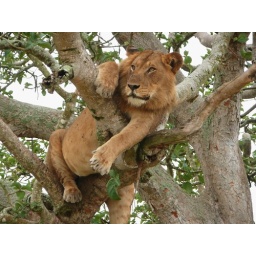
Male lion relaxing in a tree